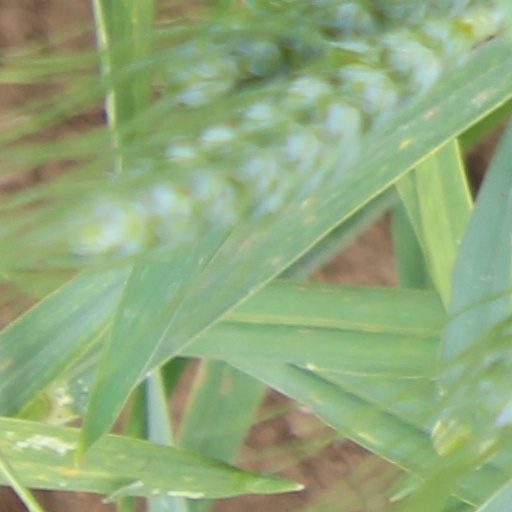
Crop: wheat